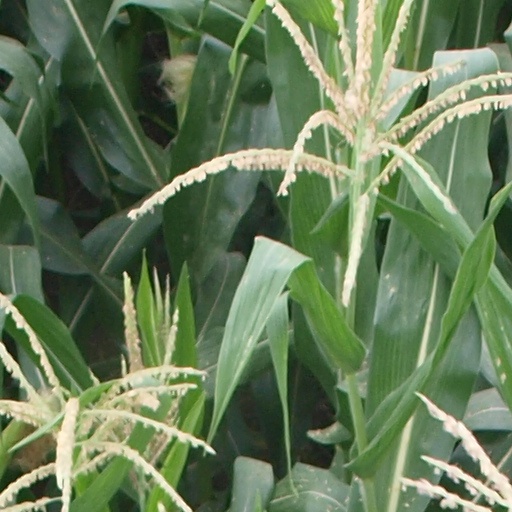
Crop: maize; corn